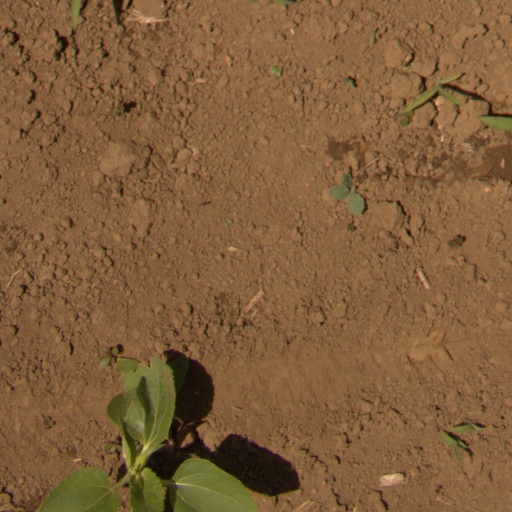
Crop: Jerusalem artichoke